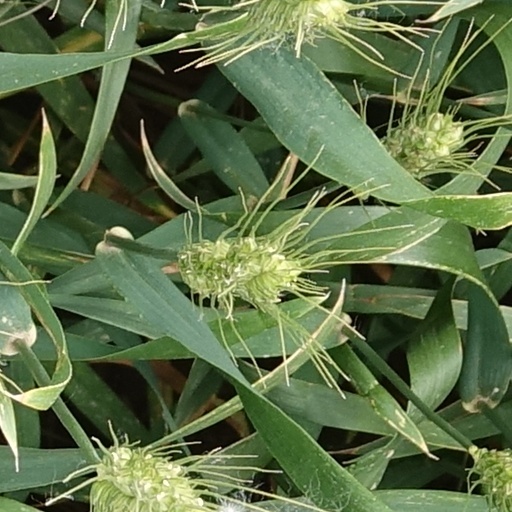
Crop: wheat